Vicente Ruiz Monrabal

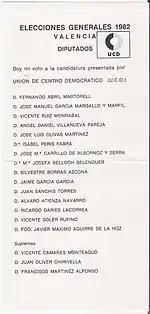
UCD's list for Valencia Province (1982 General Election). Mr. Ruiz Monrabal has the third place.

In the 1970s he was involved with meetings of the various anti-Franco groups which were operating in secret.